Tess of the Storm Country (1932 film)

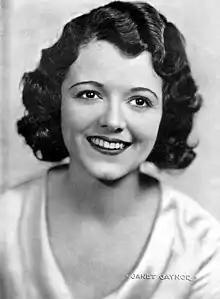
Janet Gaynor

In a contemporary review for "The New York Times", critic Andre Sennwald called "Tess of the Storm Country" "a pleasant resurrection" of the story and wrote that the film is "excellently acted".